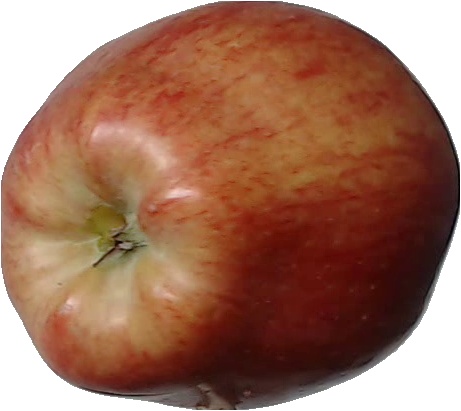
Label: apple_red_1